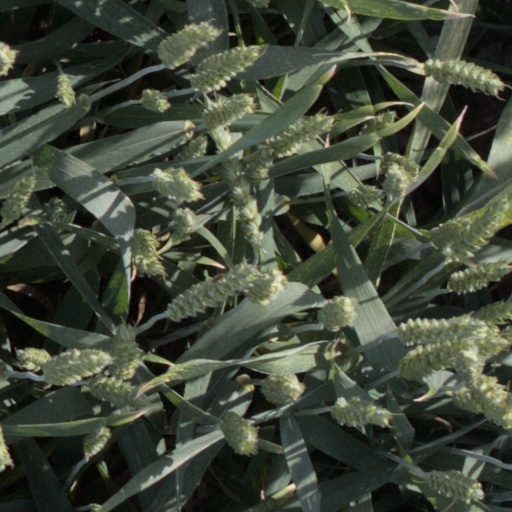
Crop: wheat